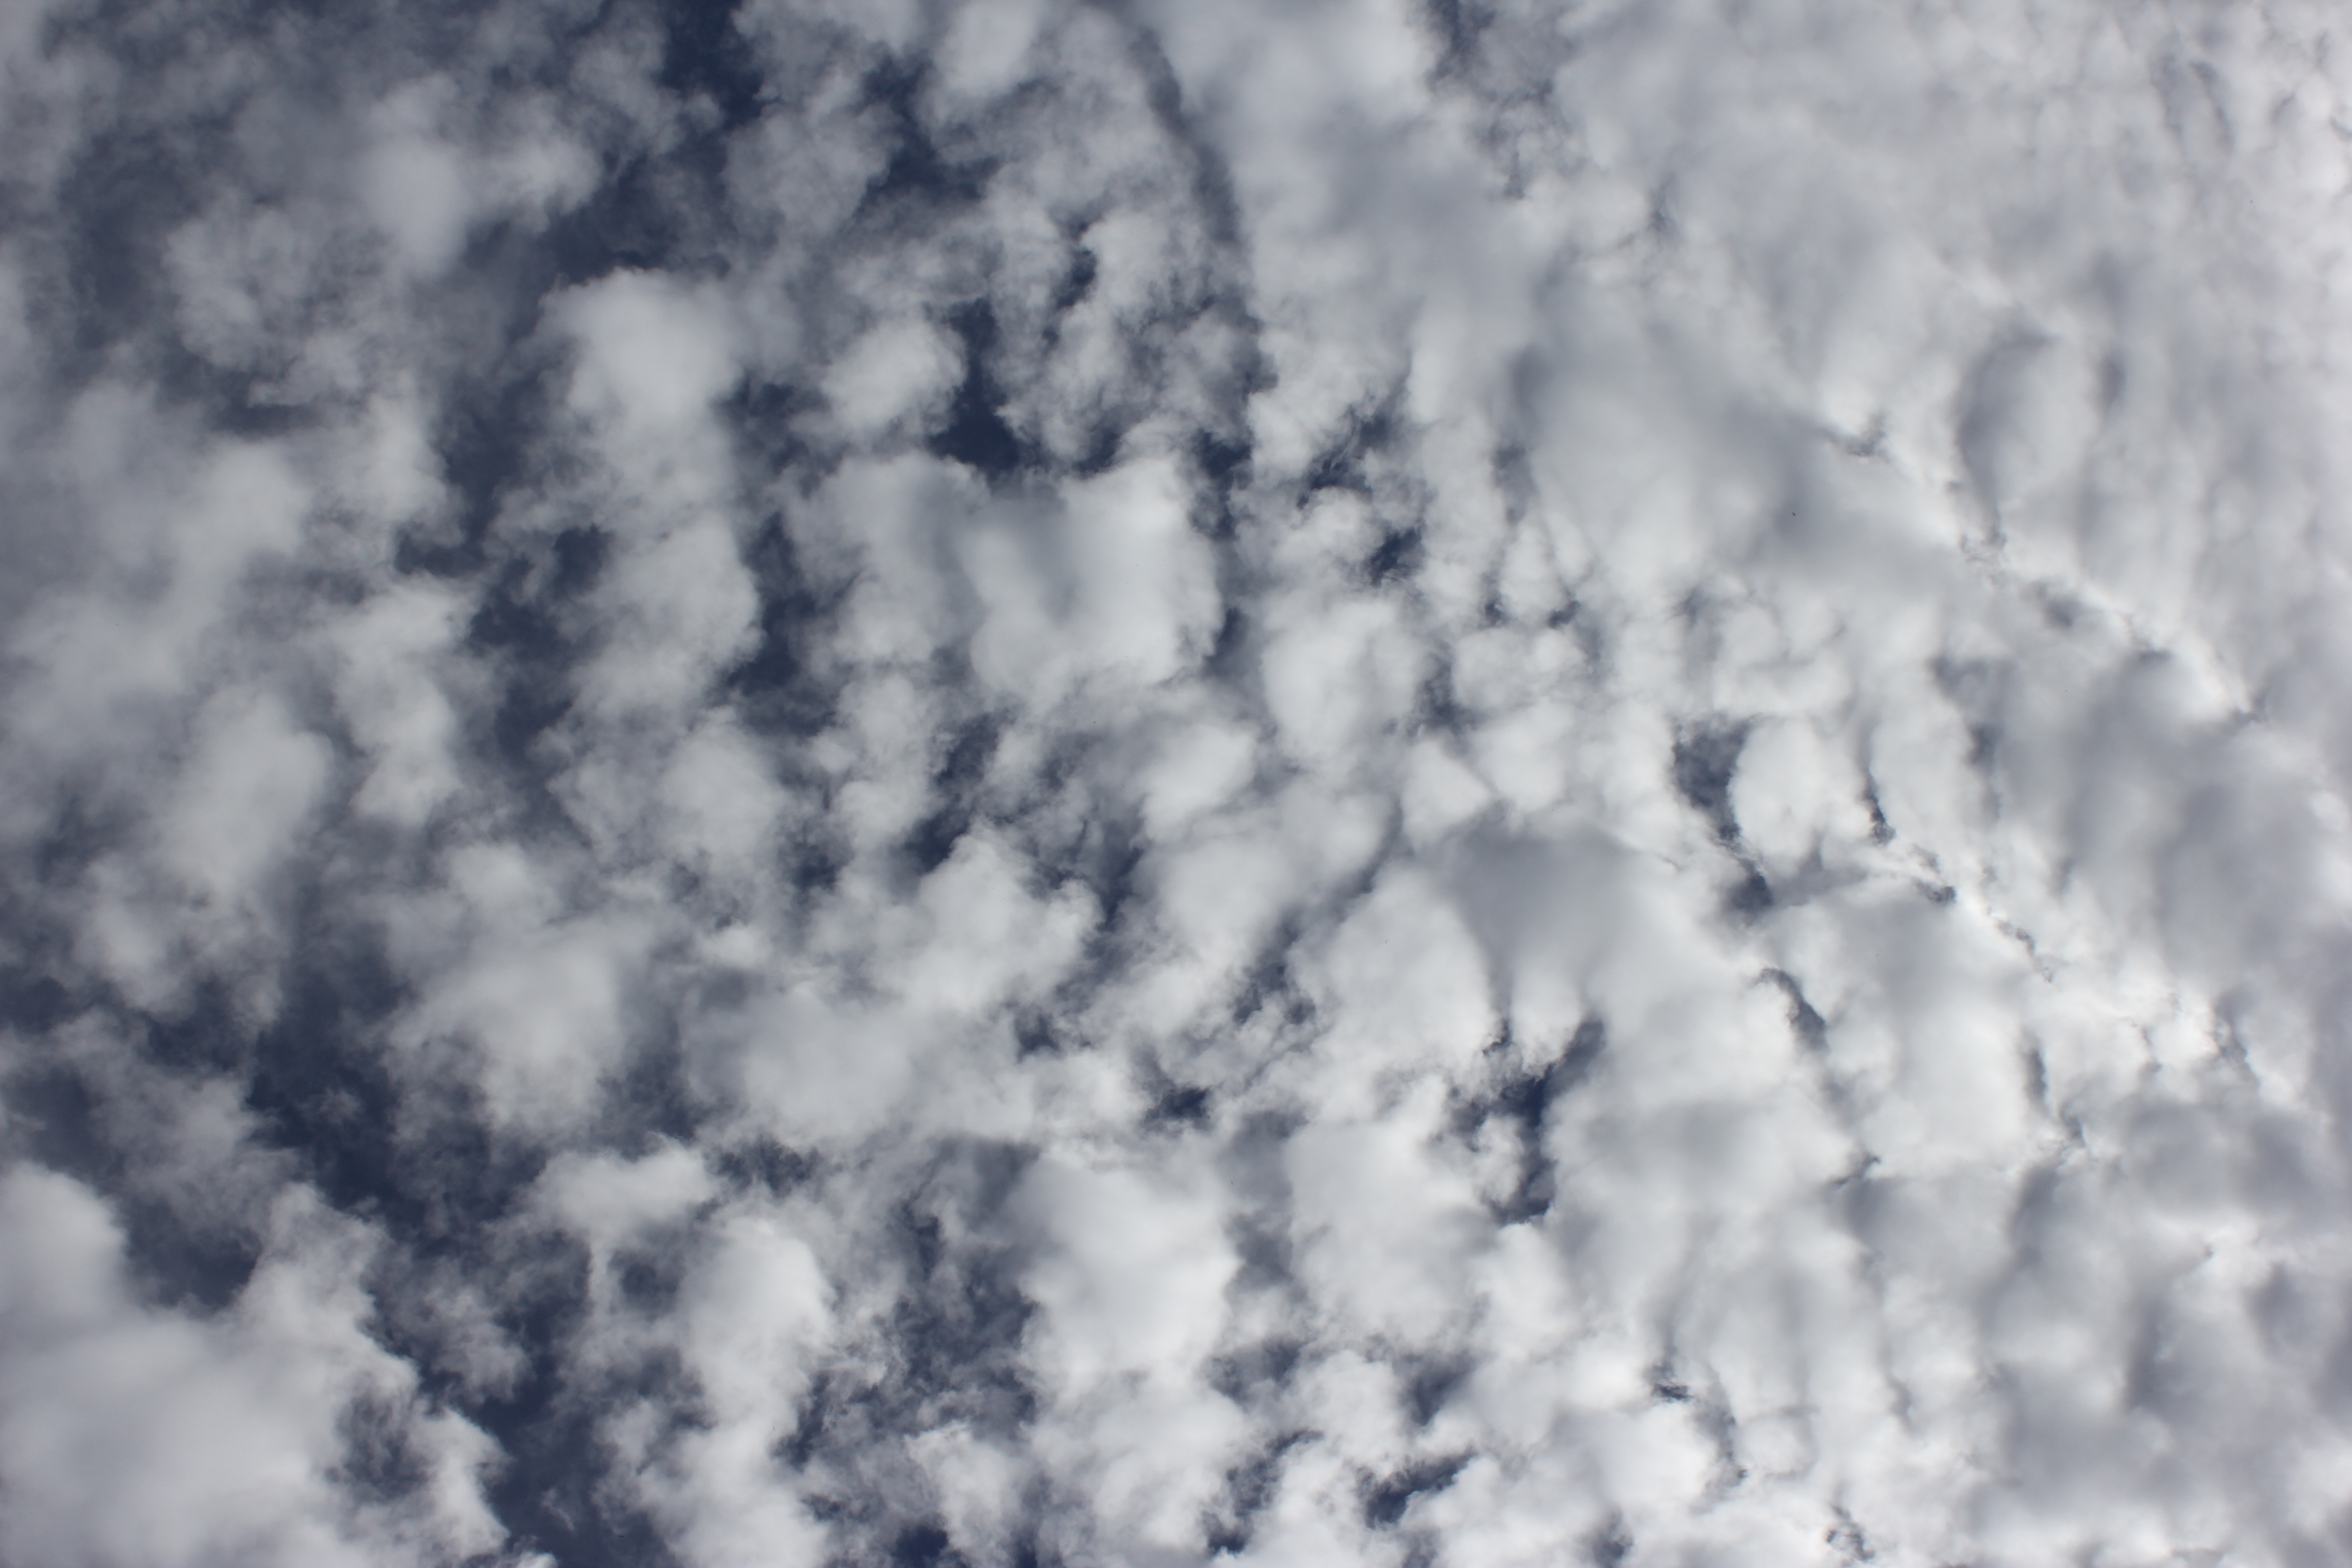
Cloud type: Altocumulus